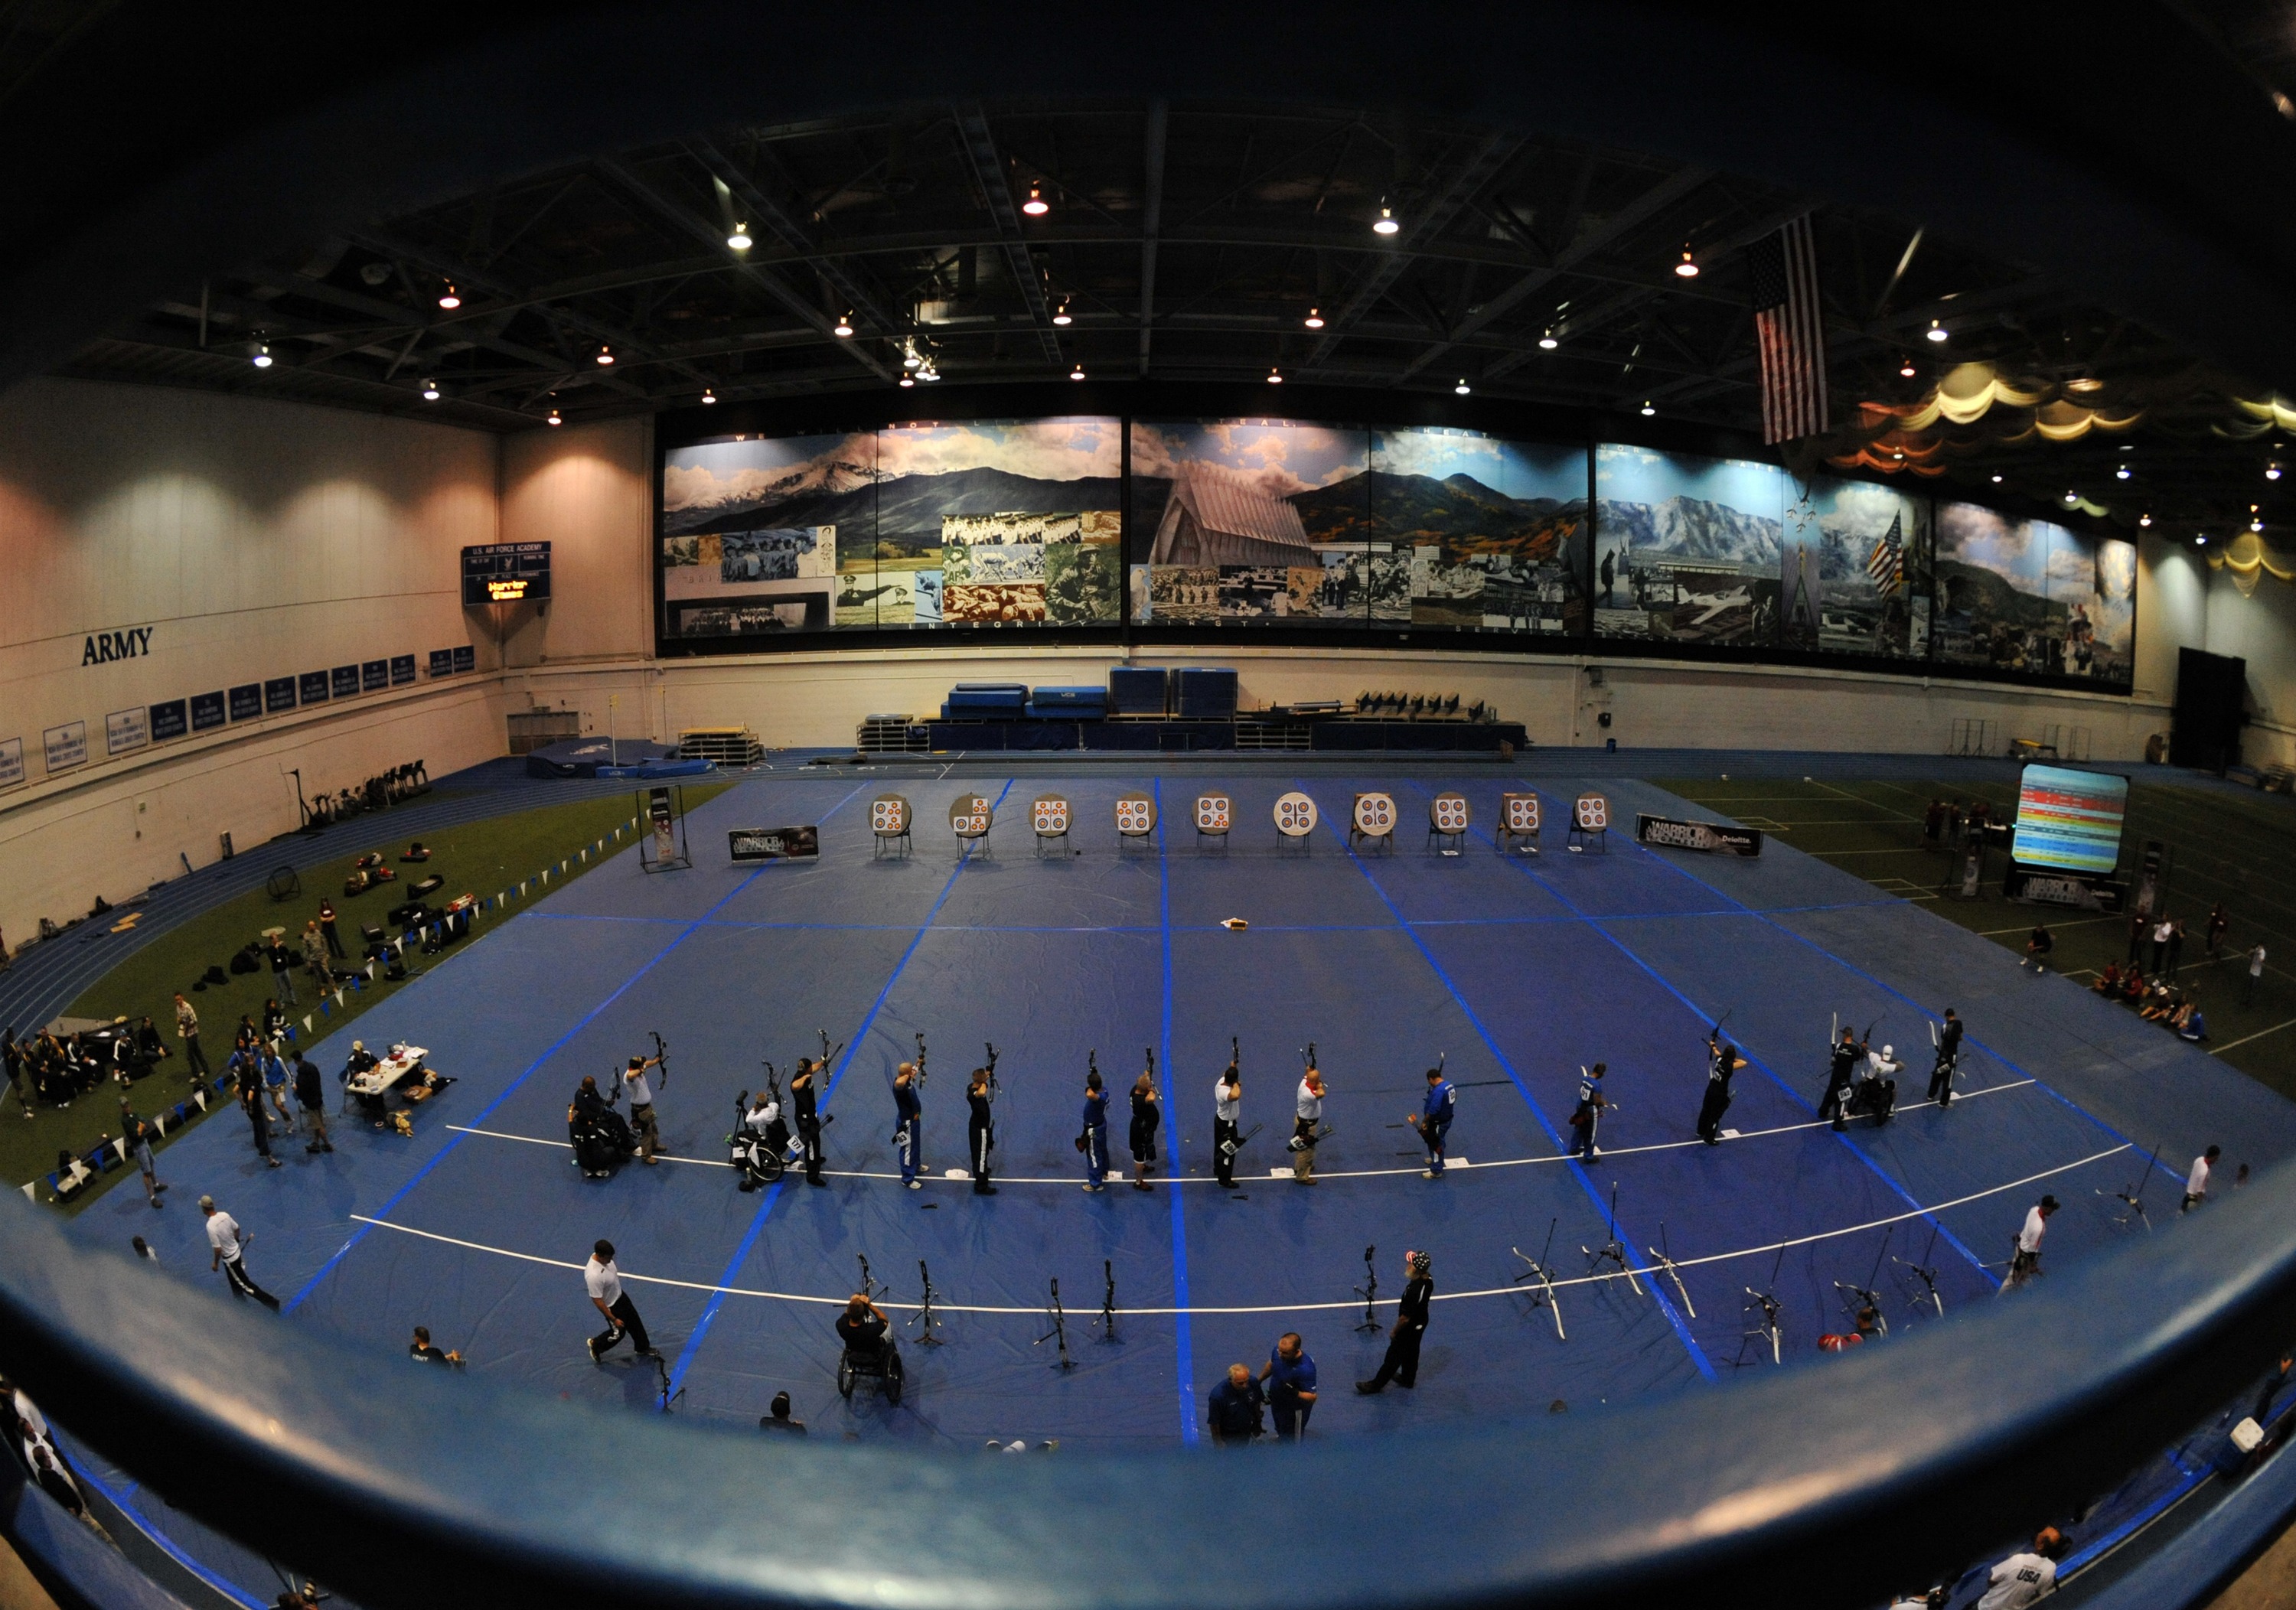
structure, people, auditorium, audience, stadium, competition, theatre, lights, arena, stage, colorado, sports, match, fisheye, venue, convention center, colorado springs, ice rink, sport venue, music venue, targets, compound bow